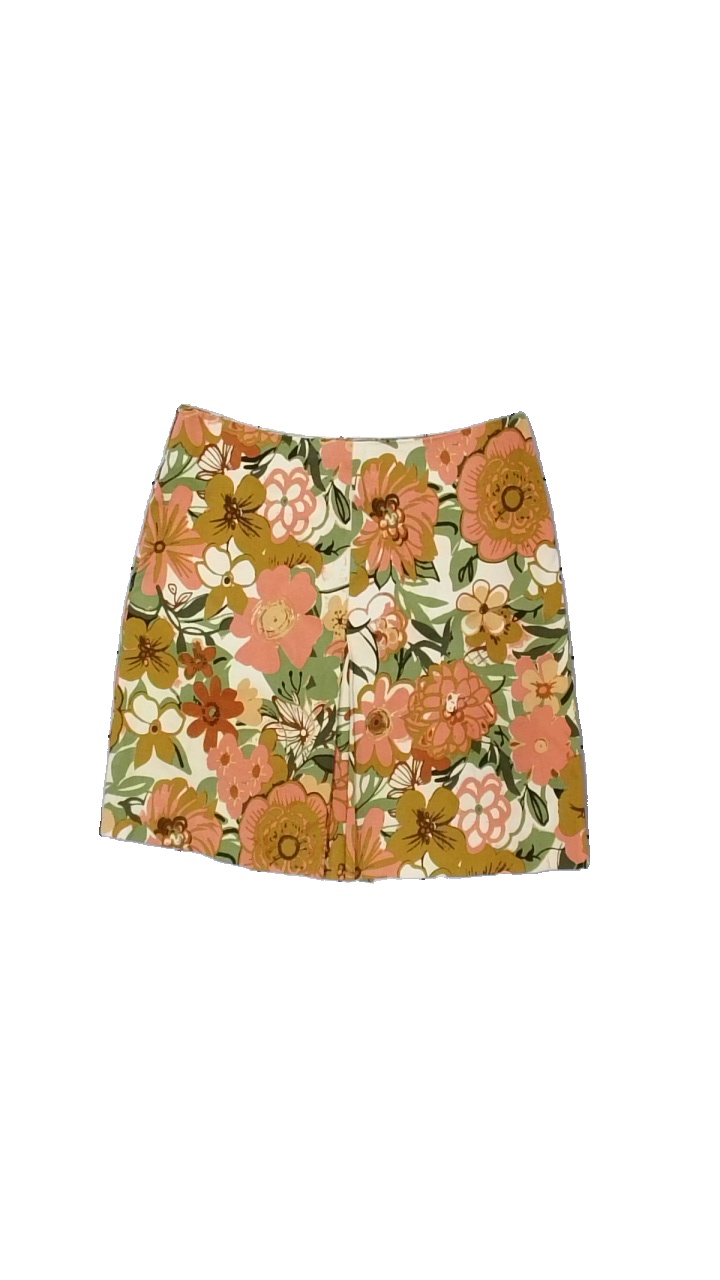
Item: Skirt (Ladies)
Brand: Skimra
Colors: Multicolor, Beige, Yellow, Green
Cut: Regular
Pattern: Floral print
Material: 100% cotton
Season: Summer
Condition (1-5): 5
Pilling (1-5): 5
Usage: Reuse
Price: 50-100